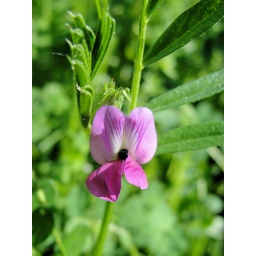
Vicia sativa. The black point in the center of the flower is an ant, diving deep into the flower.